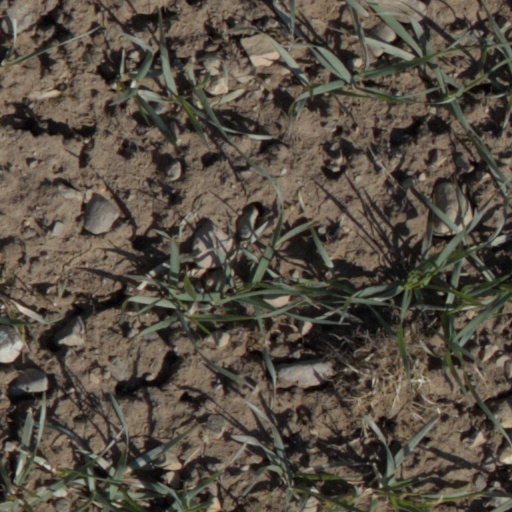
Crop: wheat